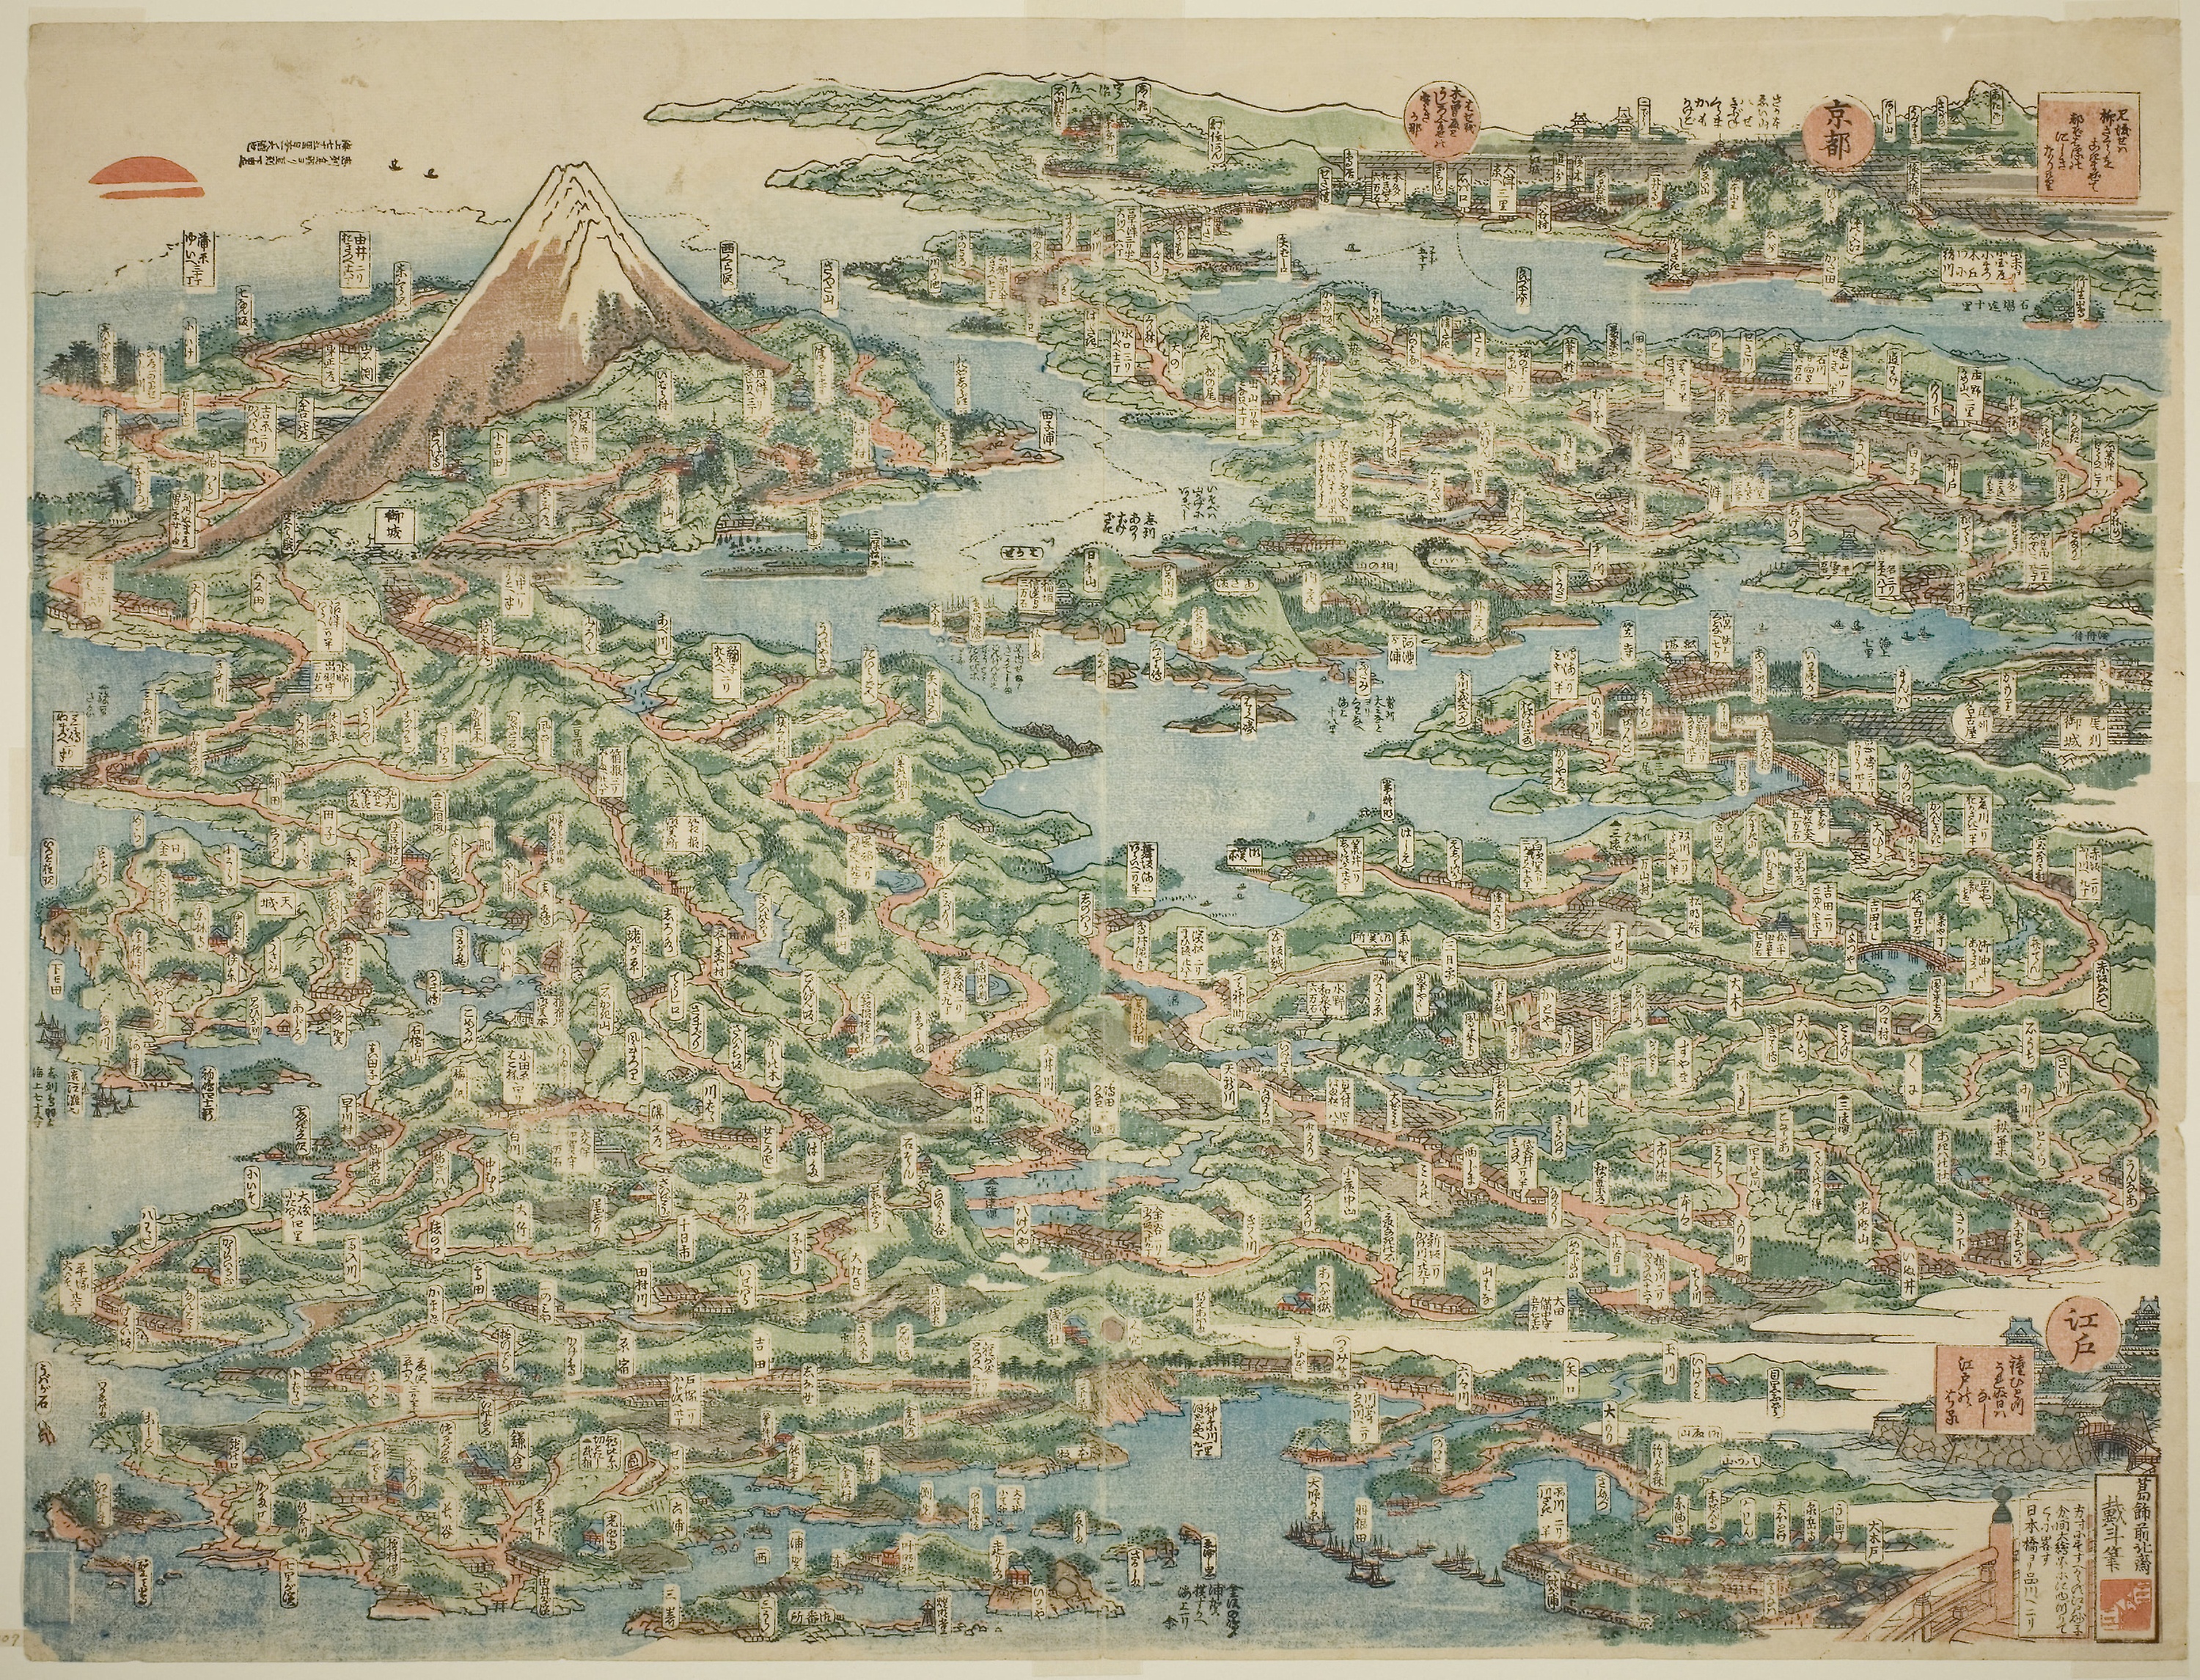
map, atlas, bird's eye view, history, land lot